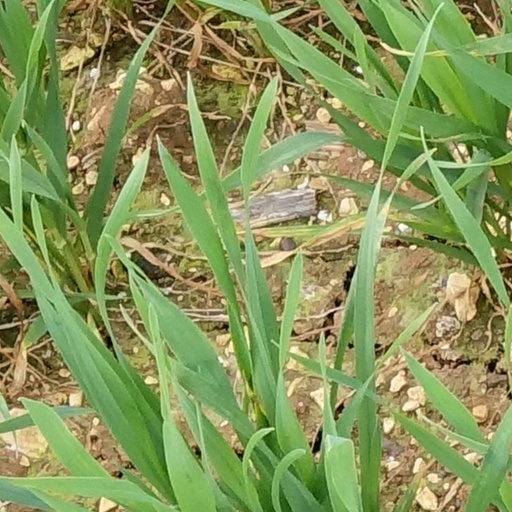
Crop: wheat